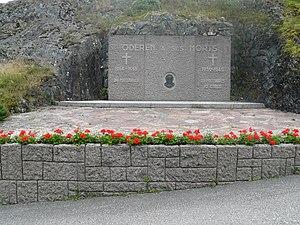
Monument aux morts d'Oderen
Oderen est une commune française de moyenne montagne située dans le département du Haut-Rhin, en région Grand Est.